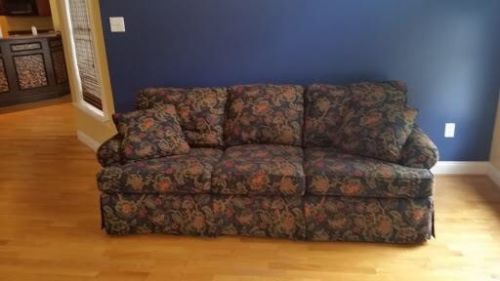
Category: sofa